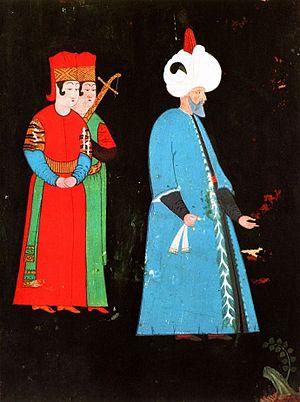
Soliman Iᵉʳ est probablement né le 6 novembre 1494 à Trébizonde dans l'actuelle Turquie et mort le 6 septembre 1566 à Szigetvár dans l'actuelle Hongrie. Fils de Sélim Iᵉʳ Yavuz, il fut le dixième sultan de la dynastie ottomane de 1520 à sa mort en 1566. On le nomme Soliman le Magnifique en Occident et le Législateur en Orient en raison de sa reconstruction complète du système juridique ottoman.